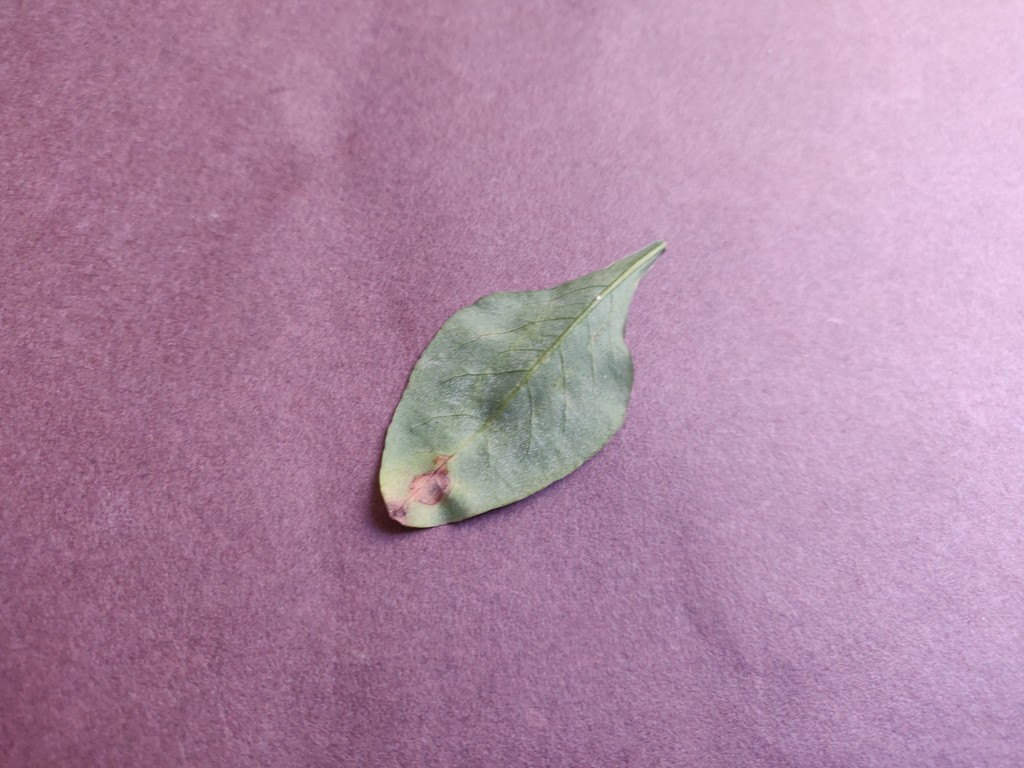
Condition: Unhealthy
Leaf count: single
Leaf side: back